Anna Holm Baumeister

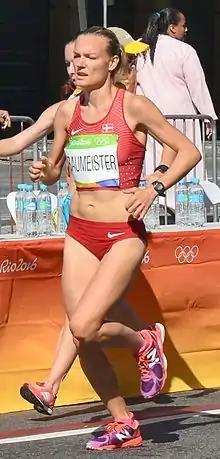
Holm at the 2016 Olympics

Anna Holm (former Jørgensen, born 29 December 1987) is a Danish marathon runner. She placed 55th at the 2016 Olympics. Her father Henrik Jørgensen won the 1988 London Marathon. Her mother Mette Holm Hansen is also a marathon runner. She works as a marketing and communications specialist.